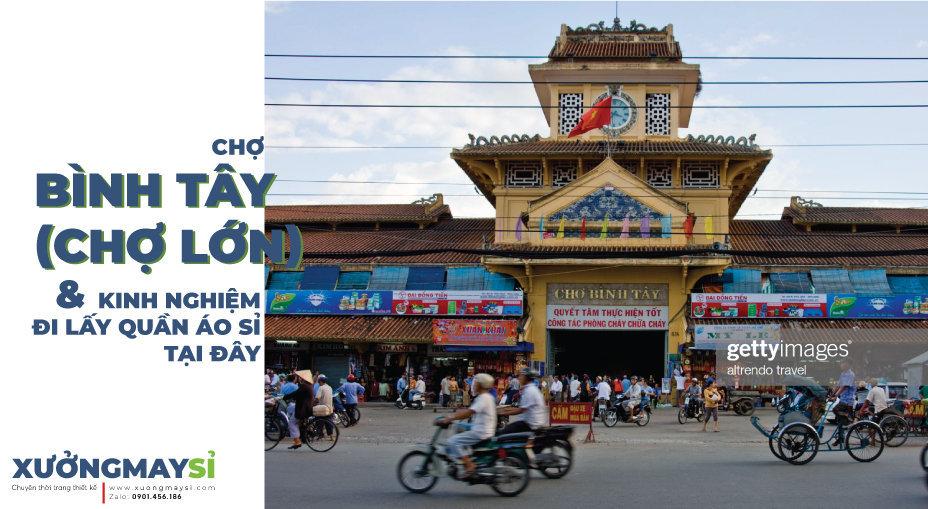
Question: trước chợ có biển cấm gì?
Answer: có biển cấm đậu xe, mua bán